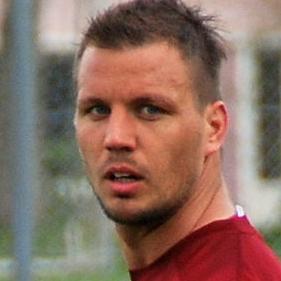
Age: 28